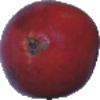
Label: Pomegranate 1